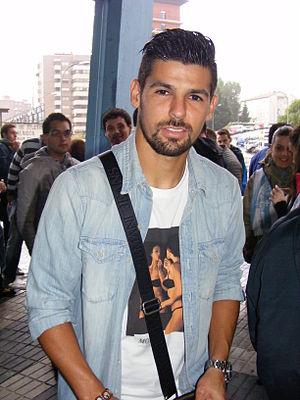
Manuel Agudo Durán, plus connu sous le nom de Nolito, né le 15 octobre 1986 à Sanlúcar de Barrameda, est un footballeur international espagnol qui évolue au poste d'attaquant polyvalent ou de milieu offensif au Celta de Vigo.